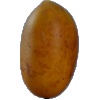
Label: Cucumber Ripe 2